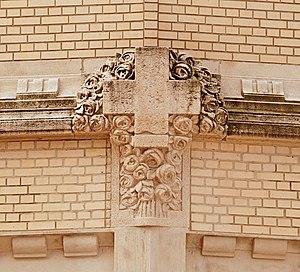
Belgique - Bruxelles - Institut médico-chirurgical de la Croix-Rouge (Art déco, architecte Jean-Baptiste Dewin, 1926)
L'Institut médico-chirurgical de la Croix-Rouge est un bâtiment de style « Art déco » édifié à Ixelles dans la banlieue de Bruxelles en Belgique par l'architecte Jean-Baptiste Dewin.